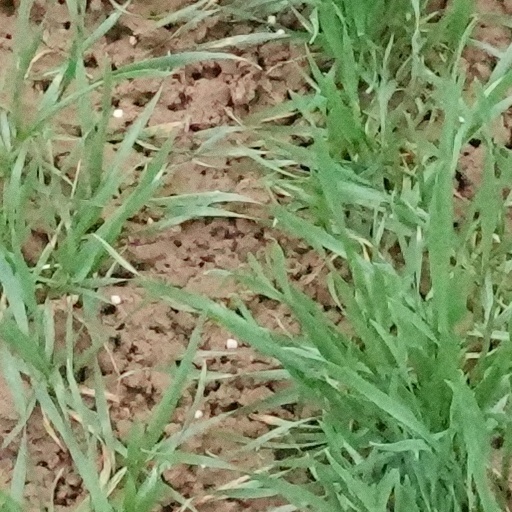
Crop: wheat